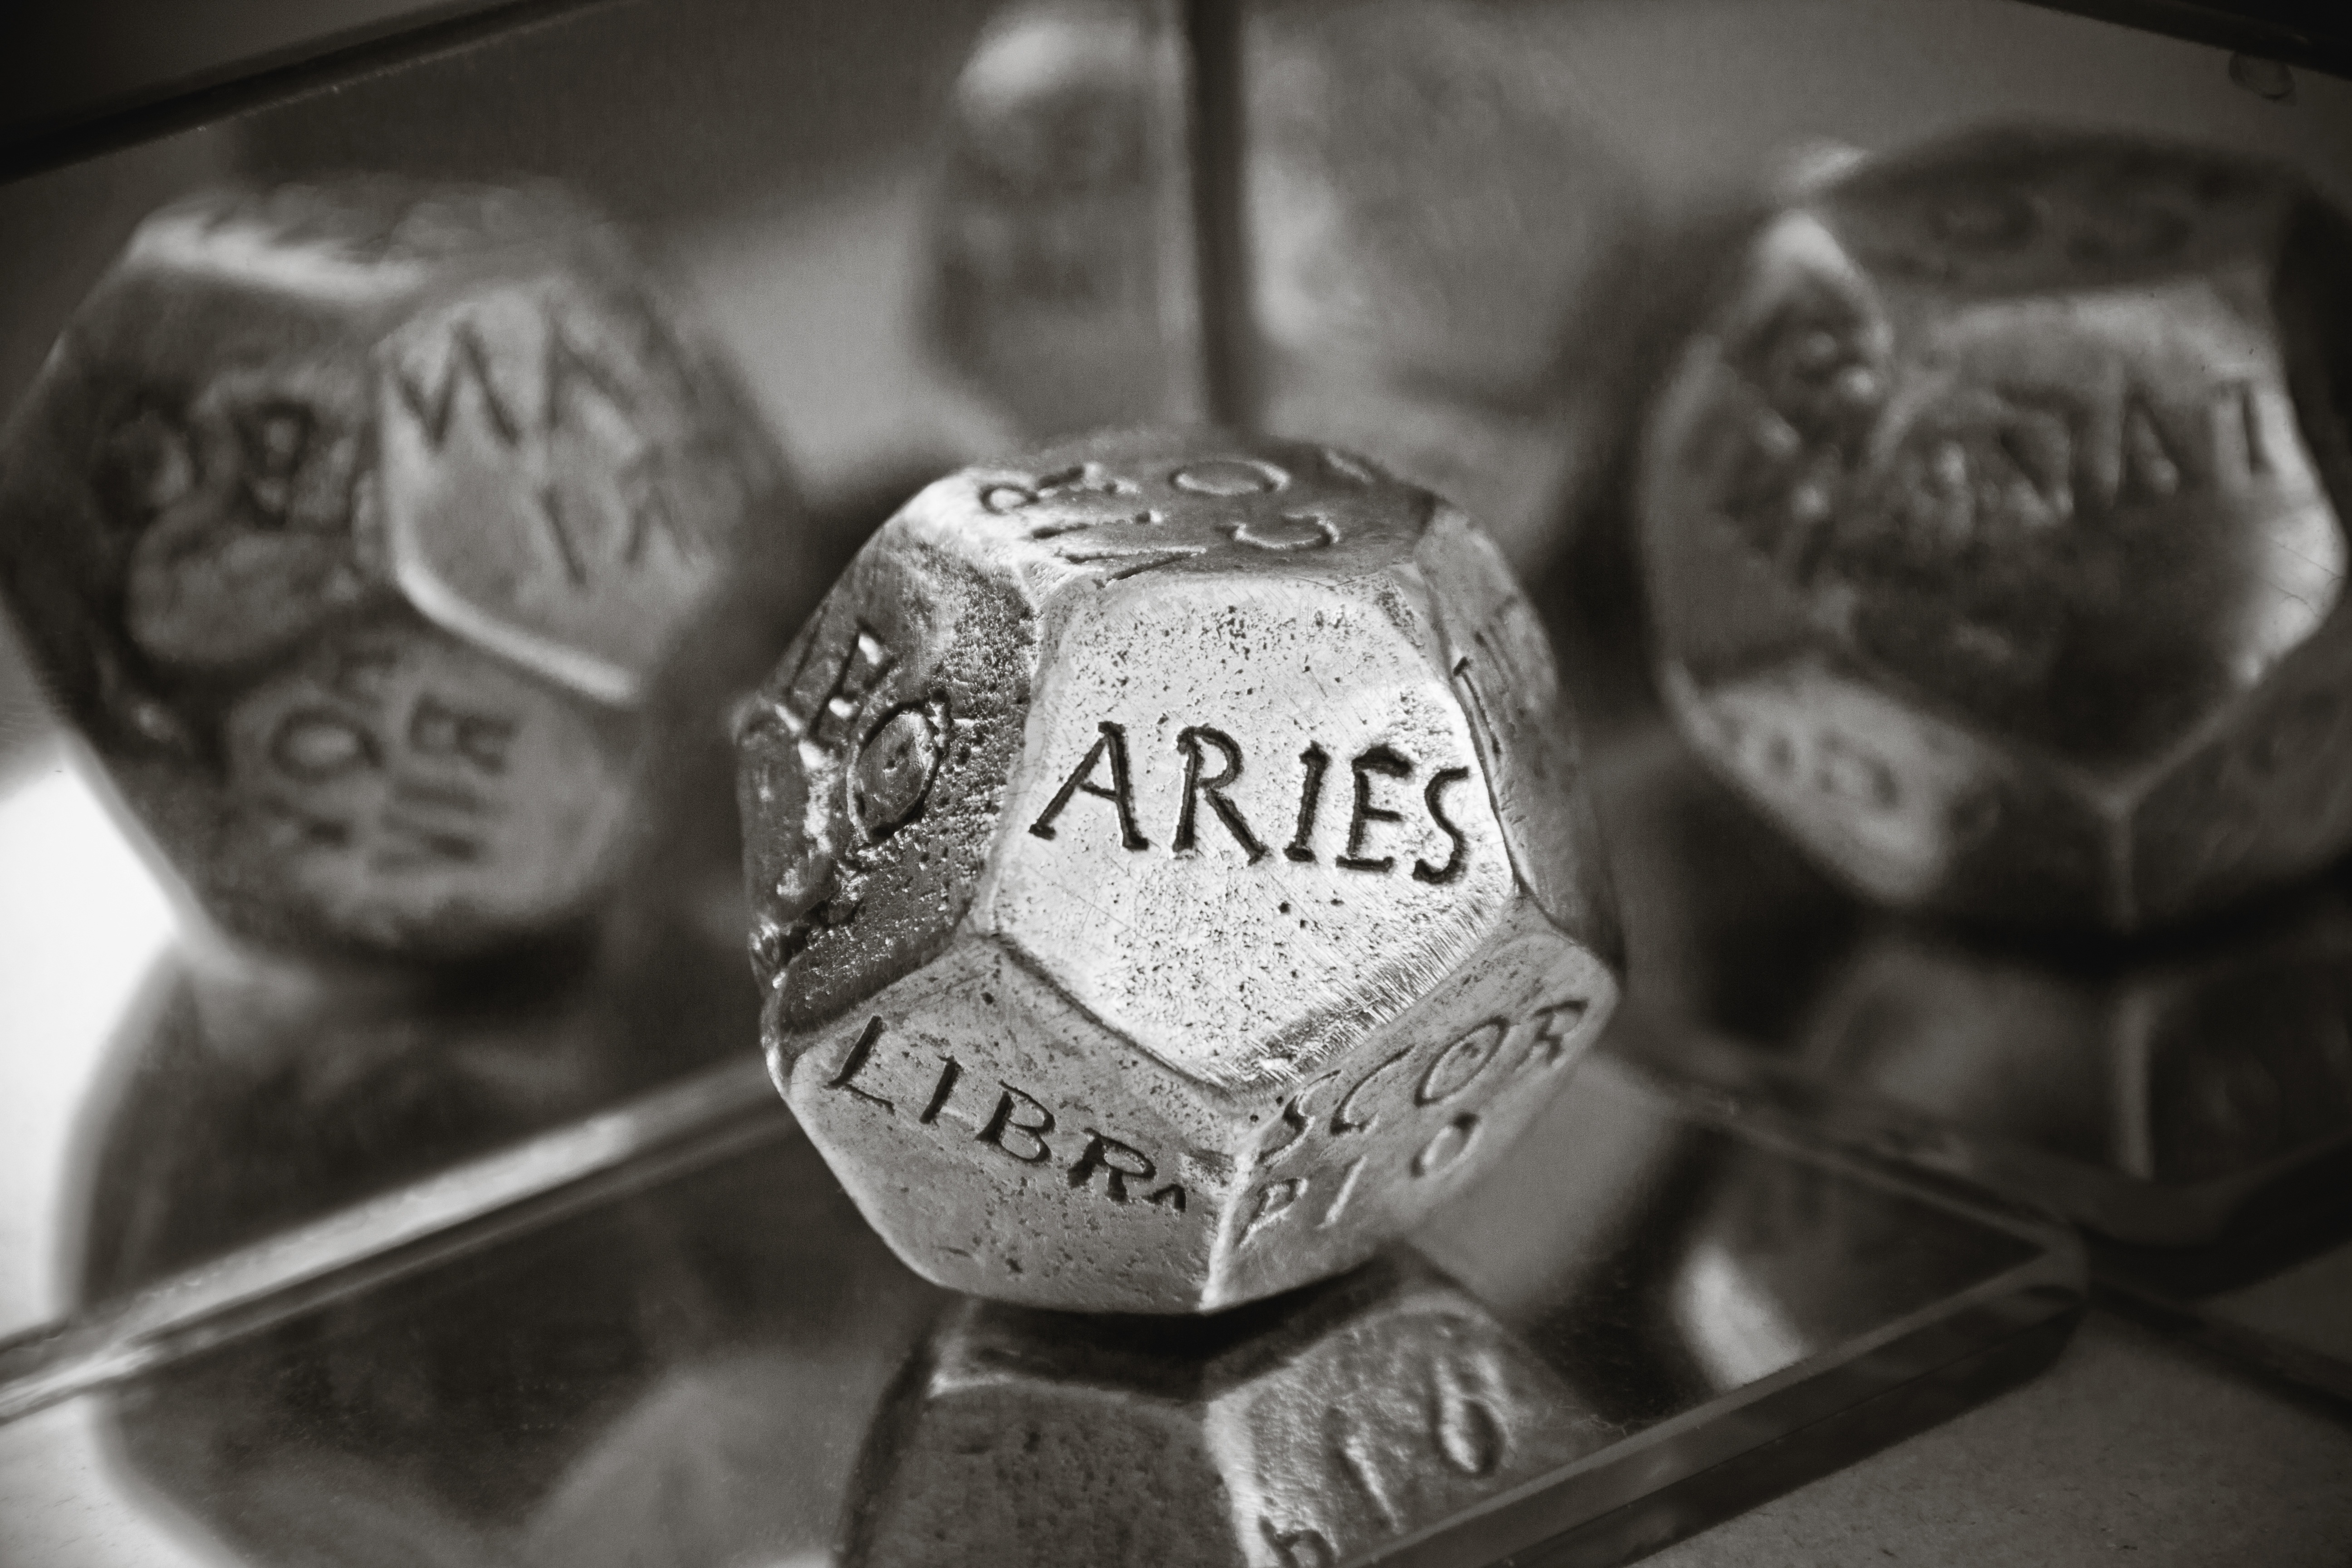
creative, black and white, star, cosmos, mystery, constellation, metal, monochrome, material, board game, astrology, education, future, astronomy, literature, library, silver, universe, mirror, concept, surreal, culture, fantasy, magic, idea, imagination, games, magical, fortune, creation, aries, knowledge, belief, imagine, horoscope, literary, monochrome photography, kagylokurt, indoor games and sports, tabletop game